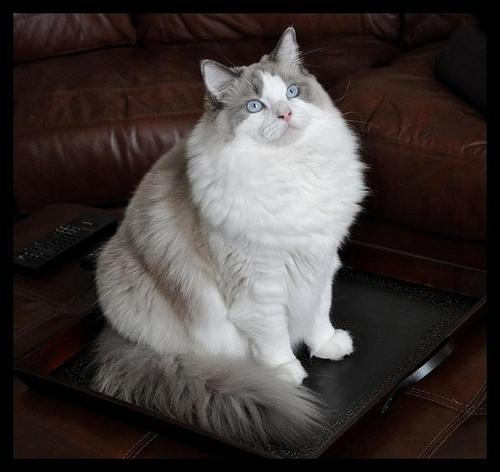
Ragdoll